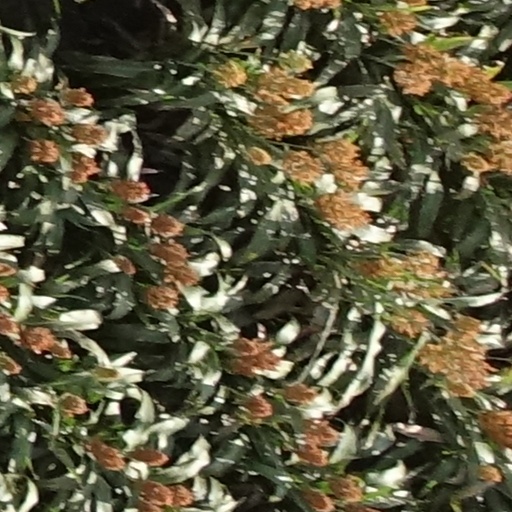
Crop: sorghum